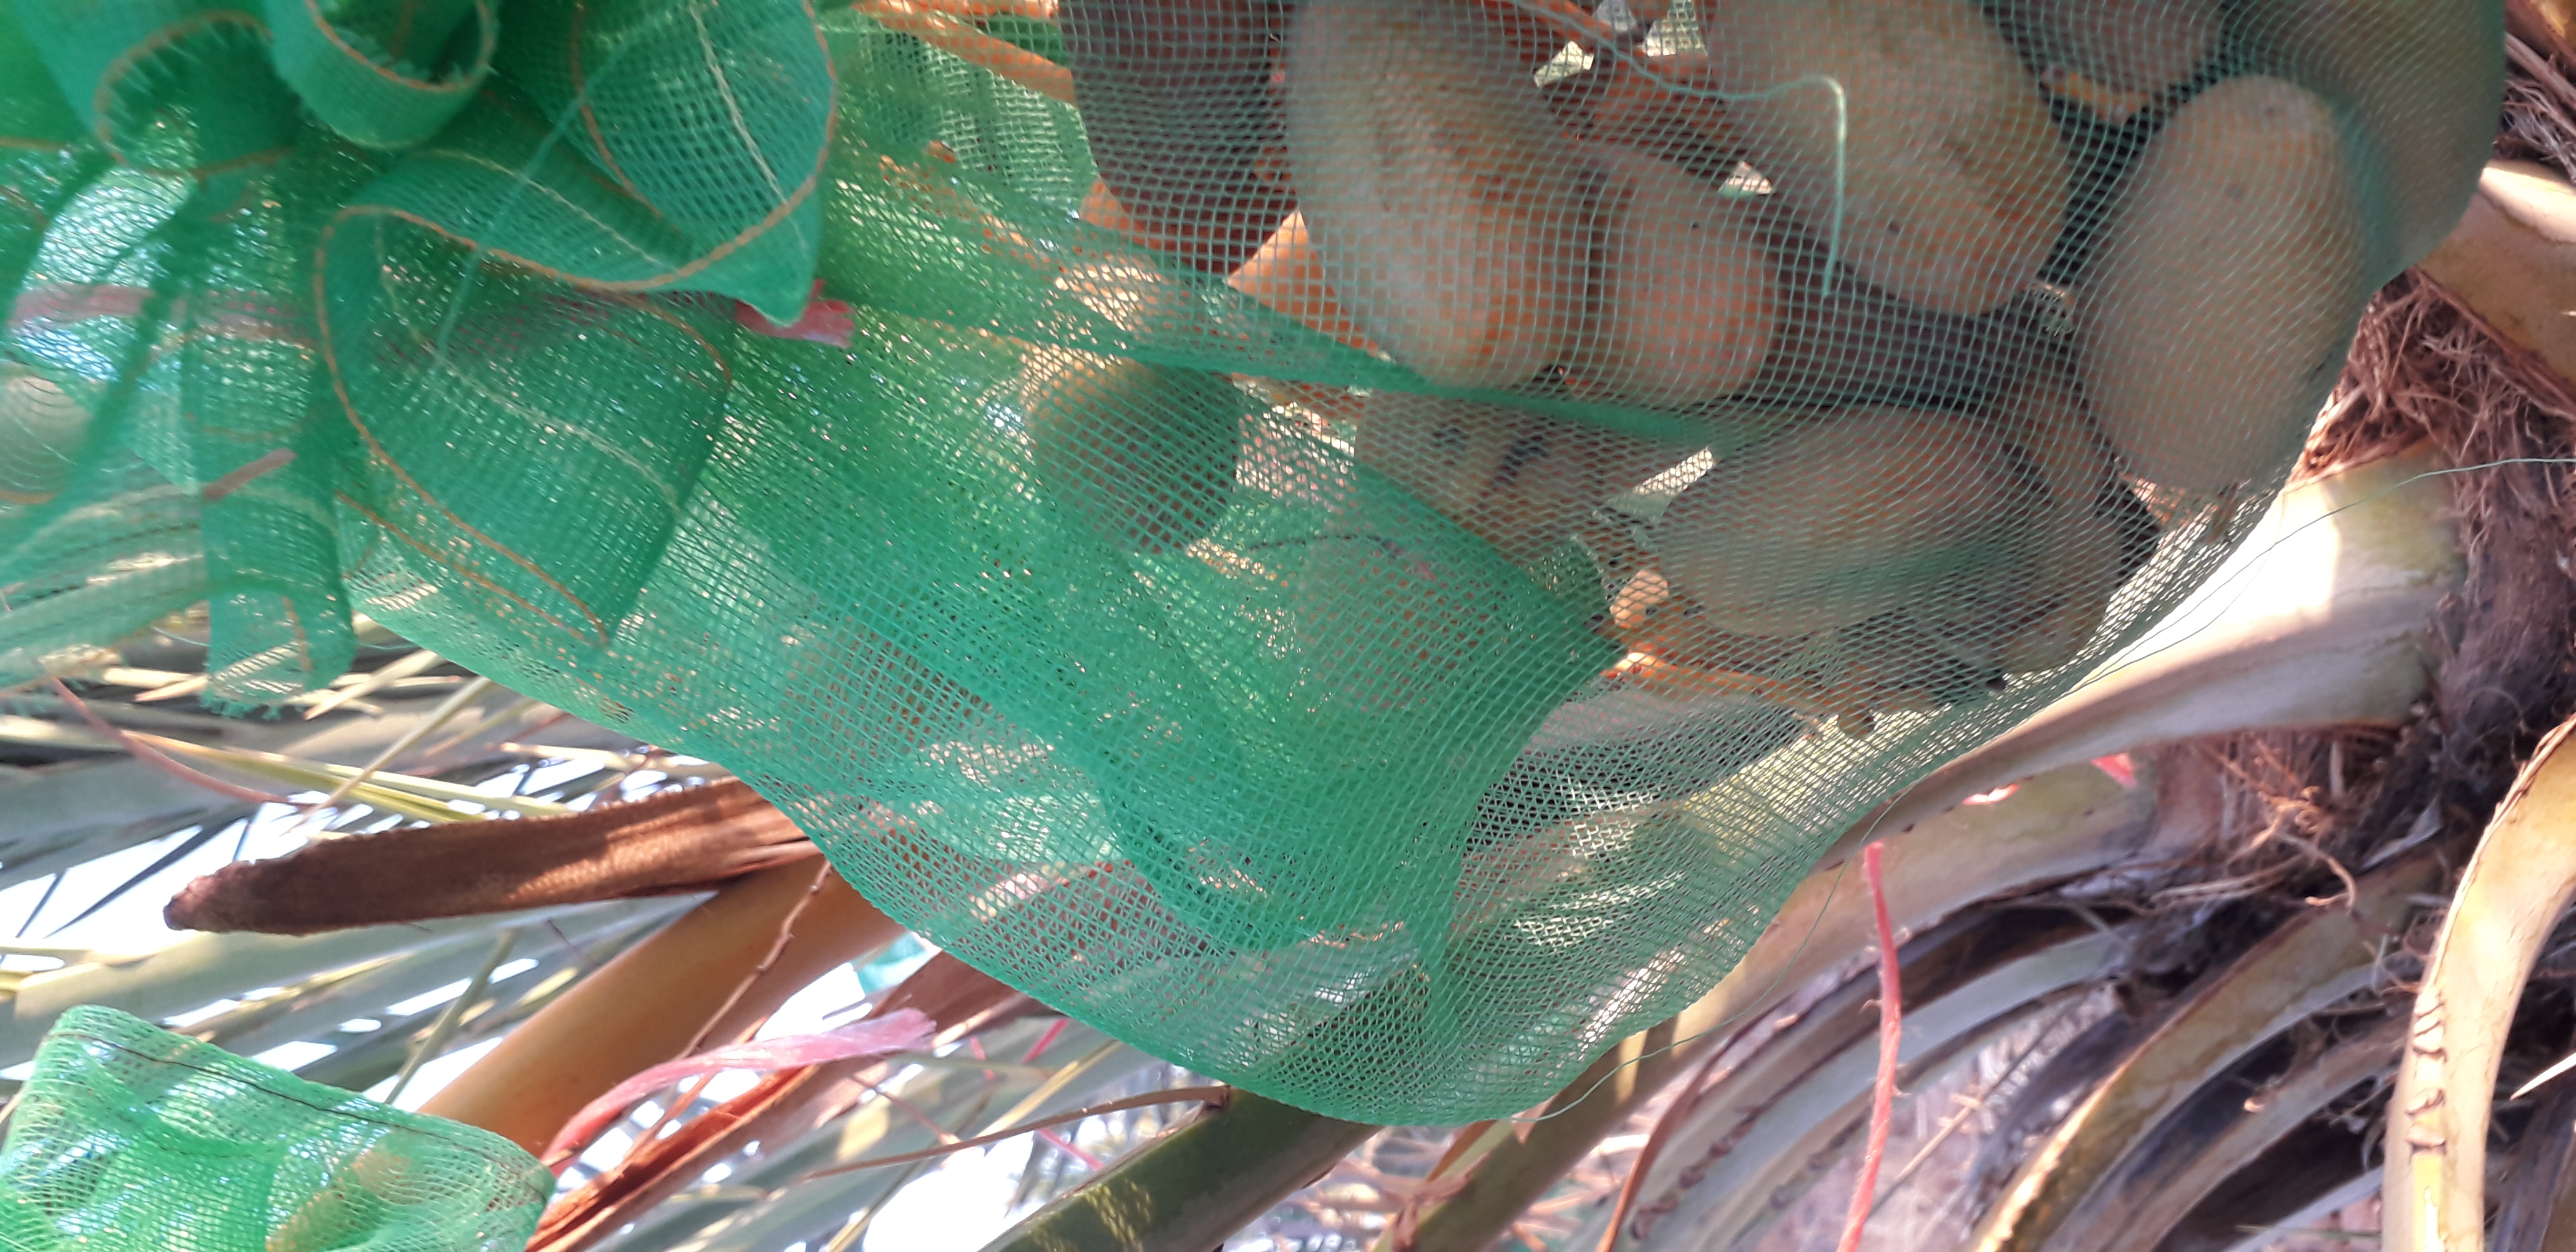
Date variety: Boumajhoul